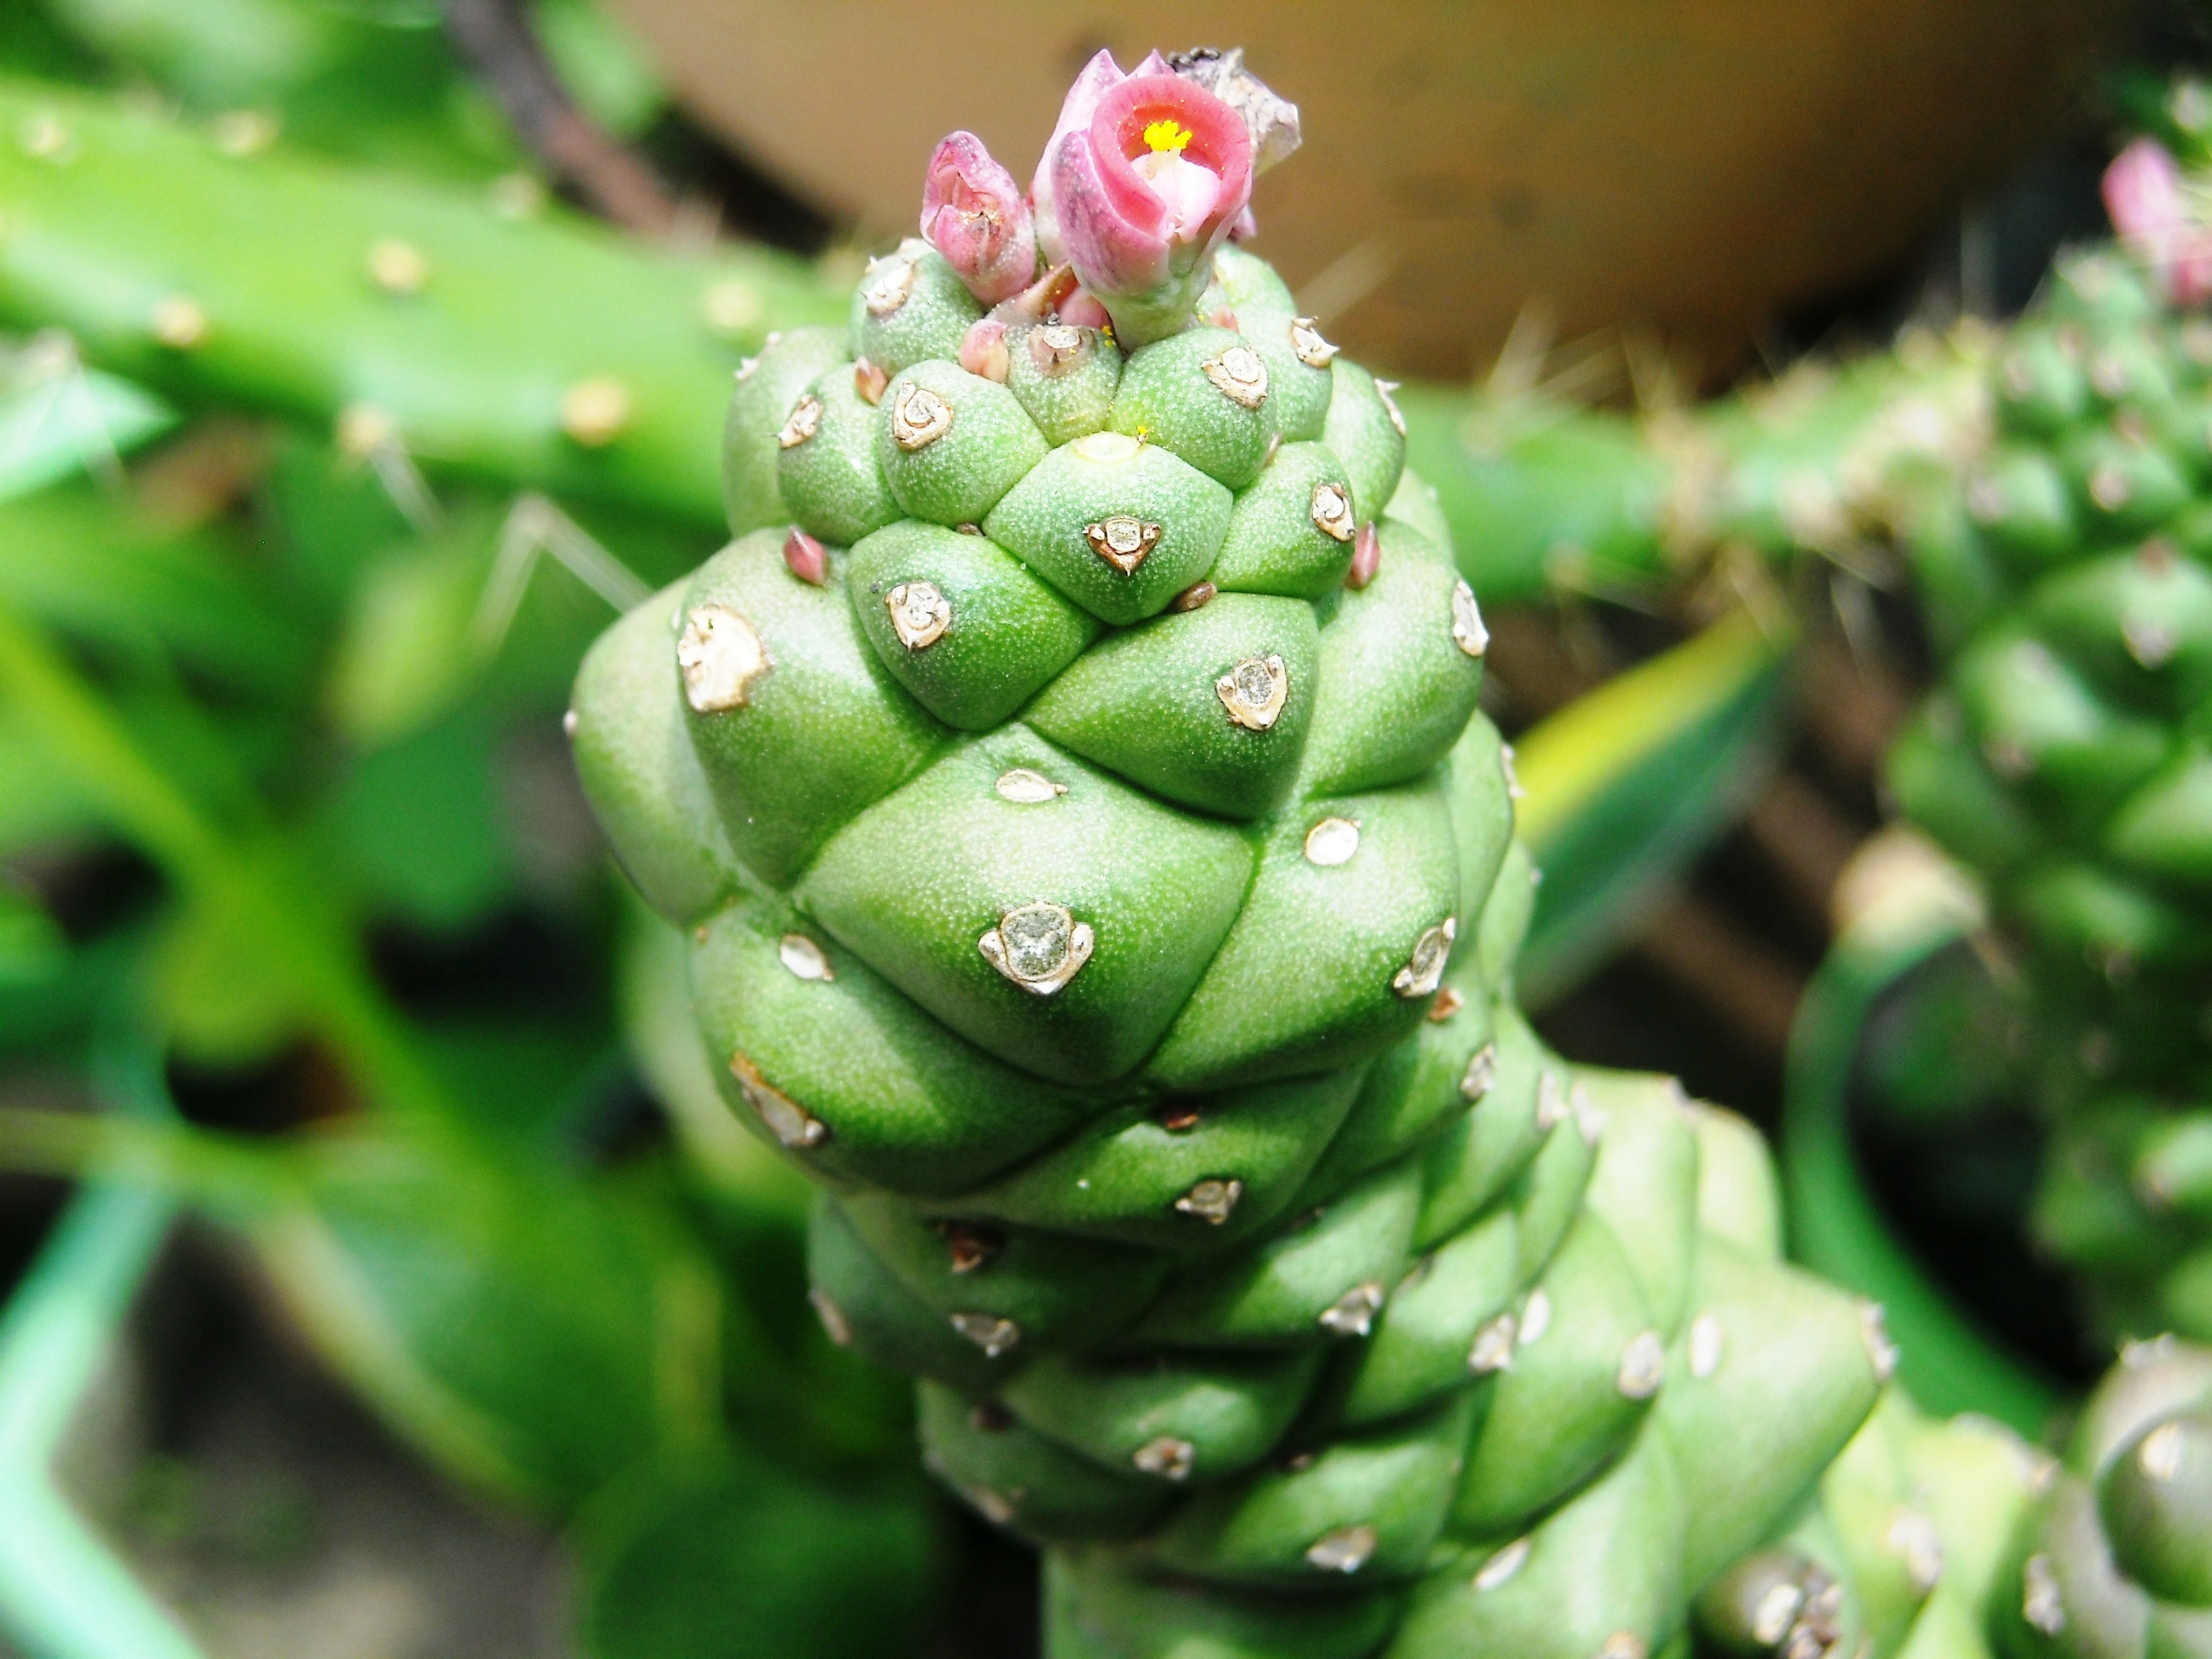
tree, cactus, plant, leaf, flower, young, food, green, red, produce, botany, flora, flowers, close up, bud, macro photography, flowering plant, plant stem, land plant, hedgehog cactus, nopal